Tsurumi-ryokuchi Station

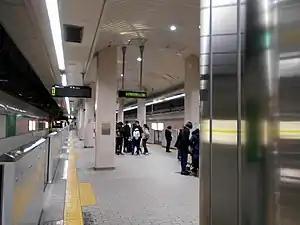

is a train station on the Osaka Metro Nagahori Tsurumi-ryokuchi Line in Tsurumi-ku, Osaka, Japan. The line was opened to provide access to Tsurumi-ryokuchi Park during the 1990 International Garden and Greenery Exposition.